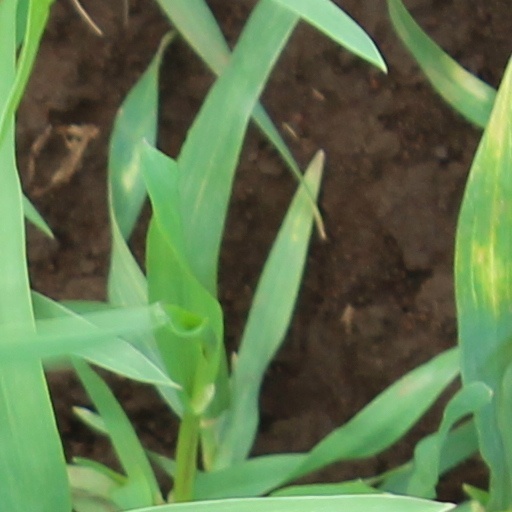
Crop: wheat